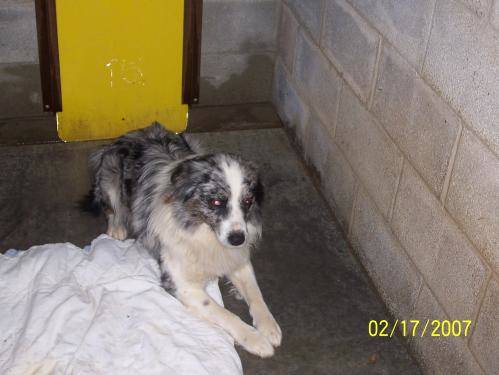
Label: dog